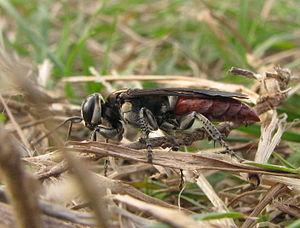
Larra est un genre de petites guêpes des sables de la famille des Crabronidae qui comprend une soixantaine d'espèces réparties sur tous les continents, dont trois vivant en Europe.
Larra bicolor est une espèce de guêpes parasitoïdes de la famille des Crabronidae et du genre Larra. Elle est de couleur noire avec un abdomen rouge et originaire d'Amérique du Sud à partir du nord de l'Argentine, jusqu'en Amérique centrale. Elle pond ses œufs dans les courtilères, des insectes fouisseurs qui peuvent être trois fois plus grands qu'elle.